Norman Carlberg

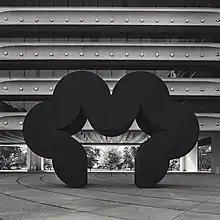
Black Widow, by Norman Carlberg (1975). Commissioned for Harry Seidler and Associates for Edmund Barton Building in Canberra, Australia. Photo courtesy of John Roach

Harry Seidler was an Australian architect who was a leading proponent of Modernism in Australia, and was the first to incorporate key principals of the Bauhaus in his architectural projects in Australia. As relayed in Kenneth Frampton’s 1992 book on Harry Seidler’s work, Harry “was first introduced to Norman Carlberg’s sculptures in Josef and Anni Alber’s house in America in the 1960s. They proudly showed me one of his positive reversal pieces in their living room. ‘it really works — doesn’t it?’ said Albers, which was a rare compliment”. From that indirect introduction to Carlberg’s work, Carlberg and Seidler established a correspondence that led to a friendship, a mutual admiration, and a mutually symbiotic interaction where each was able to beneficially help the other. In the case of Seidler, the geometric forms of Carlberg’s work (as well as fellow artists Charles O. Perry and Frank Stella) influenced the direction of Seidler’s architectural designs. Conversely, Seidler had commissioned Carlberg to produce large pieces of artwork that allowed Carlberg to extend his work into a larger scale than he had ever accomplished previously. One of these project was the Riverside Centre, designed by Harry Seidler and Associates in Brisbane, Australia, which includes a Carlberg piece titled "Winter Wind" - a 10 meter high indoor sculpture.